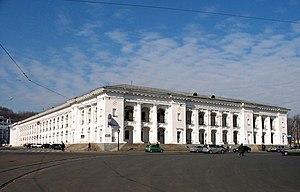
Andreï Ivanovitch Melenski était un architecte néoclassique de Moscou nommé architecte de la ville de Kiev en 1799 et occupe ce poste pendant une trentaine d'années. Ses réalisations sont monumentales par leur aspect architectural et non pas ornemental et ont donc été épargnées des destructions des années 1920 et 1930; caractérisées par de larges façades rectangulaires encadrant une colonade surmontée d'un tympan triangulaire, ou bien plus rarement par des rotondes périptères, elle continuent de marquer le paysage urbain de Kyiv aujourd'hui.